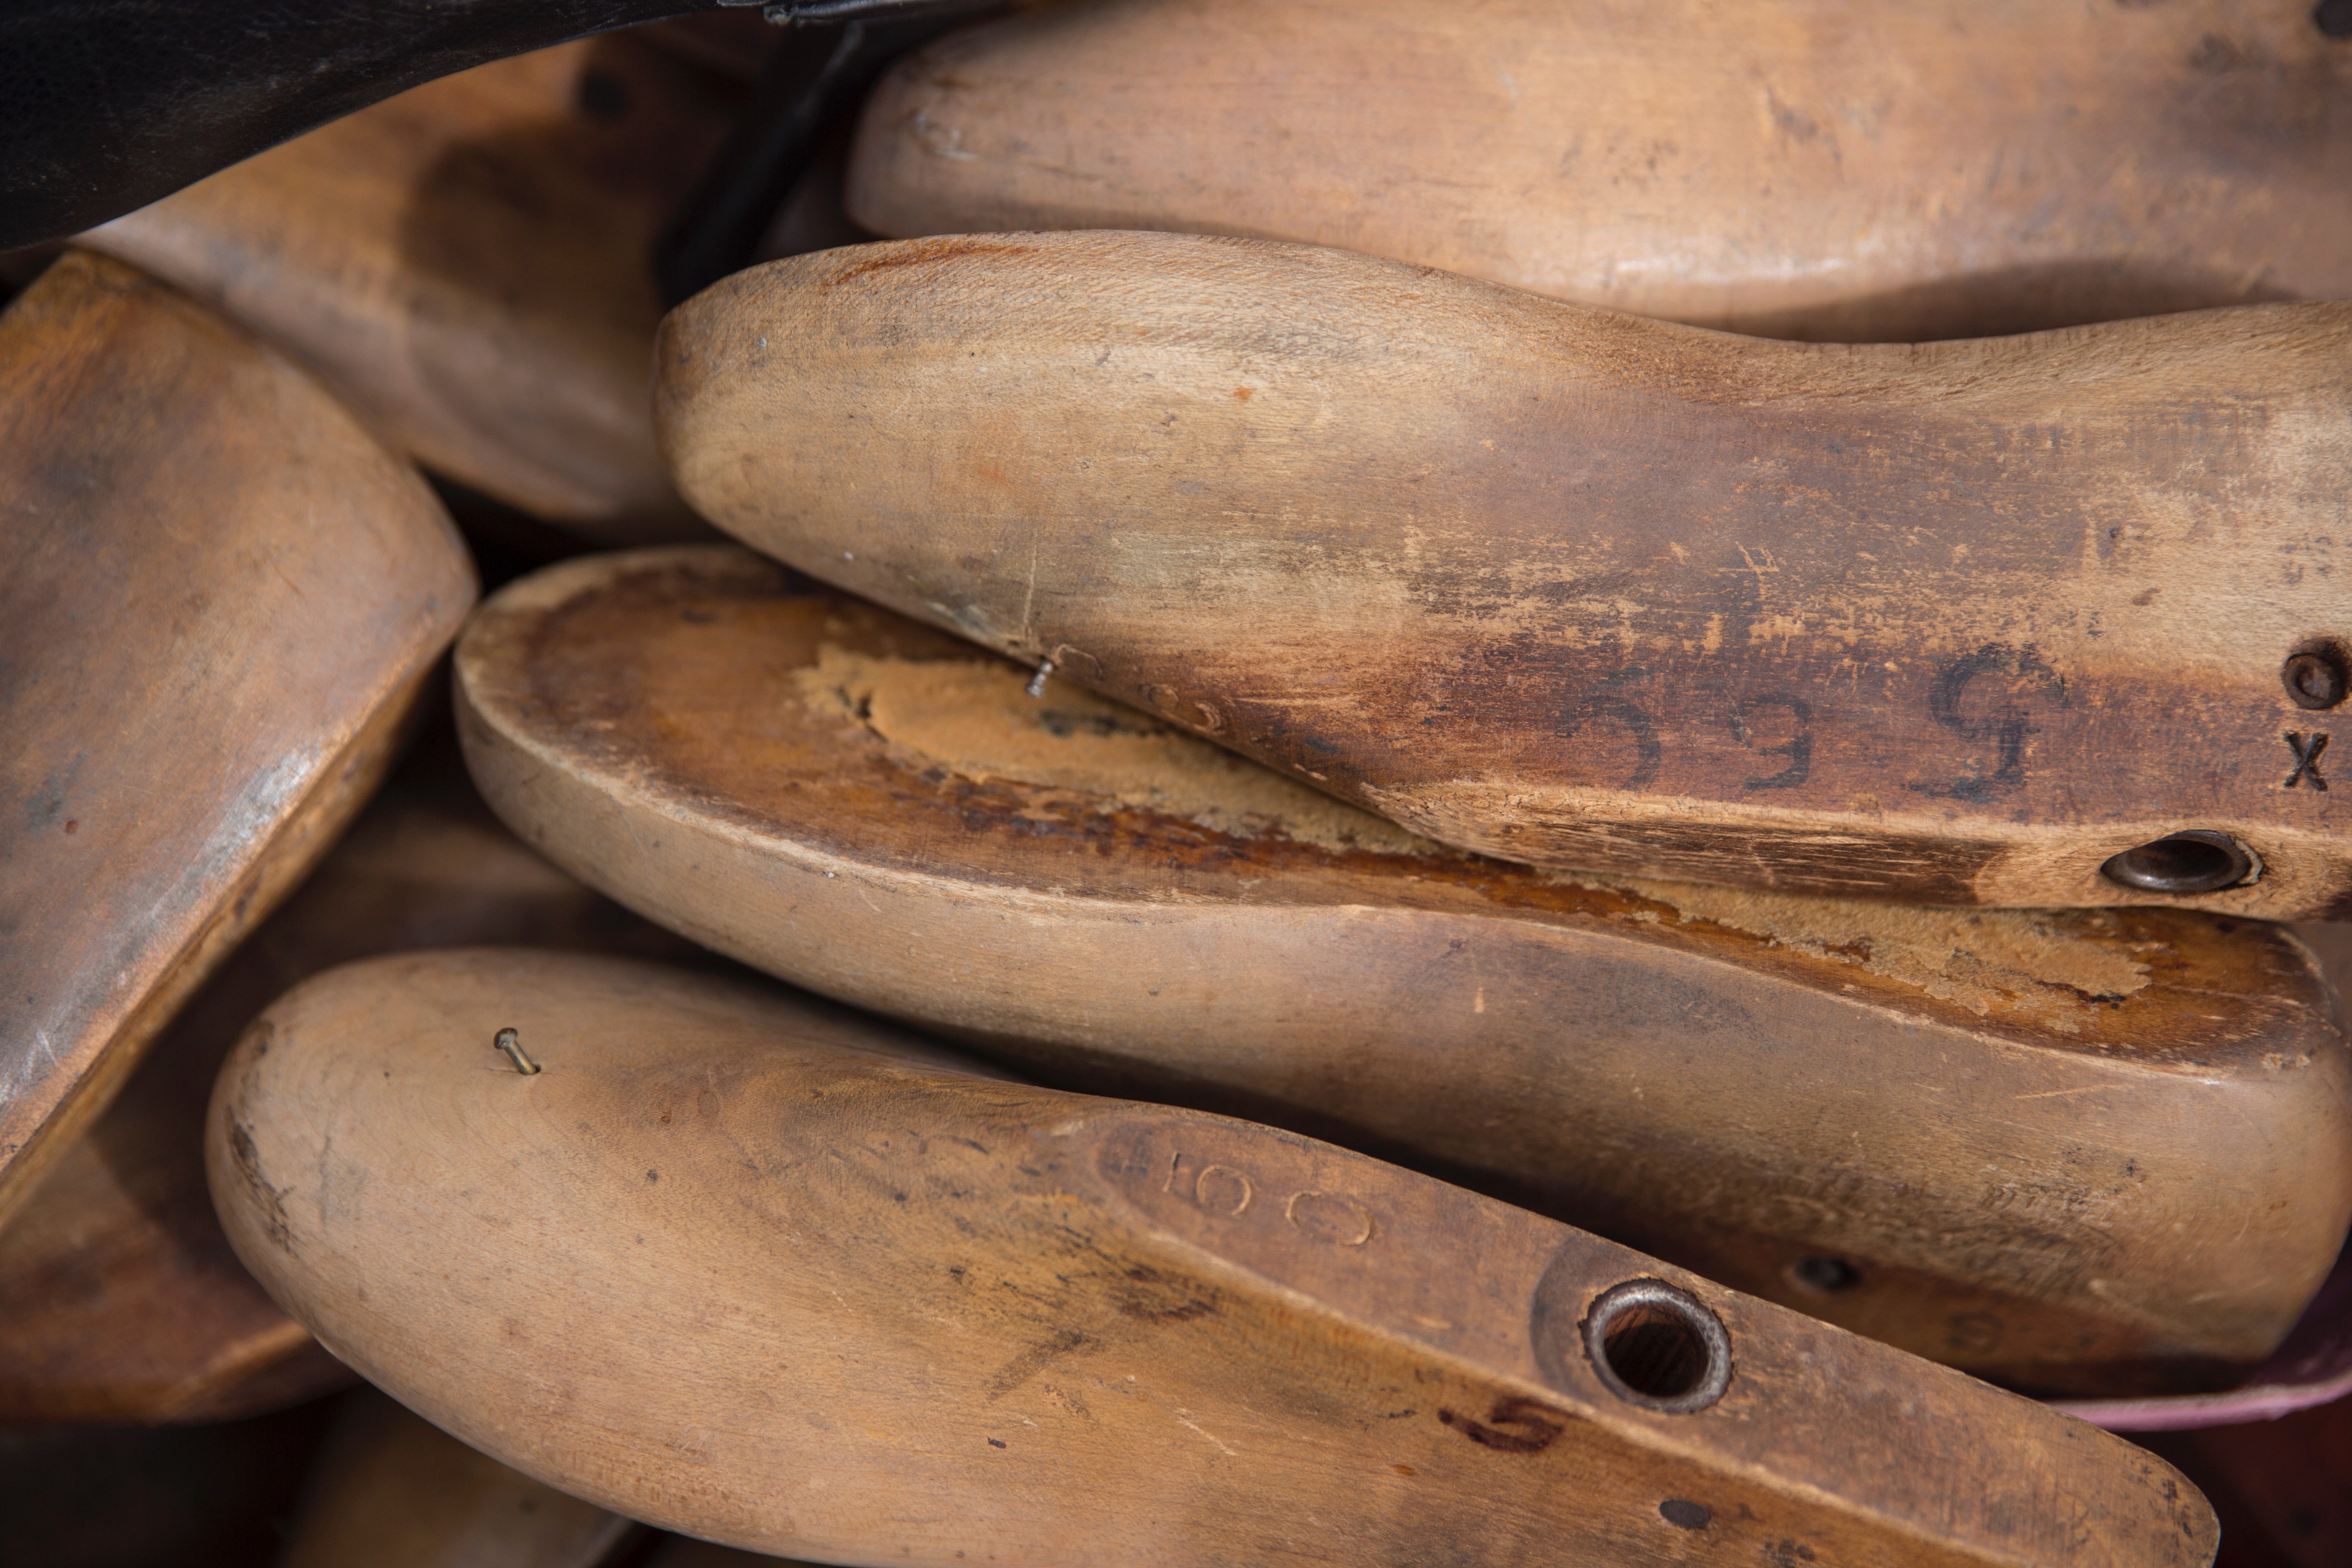
wood, horn, produce, material, art, carving, man made object